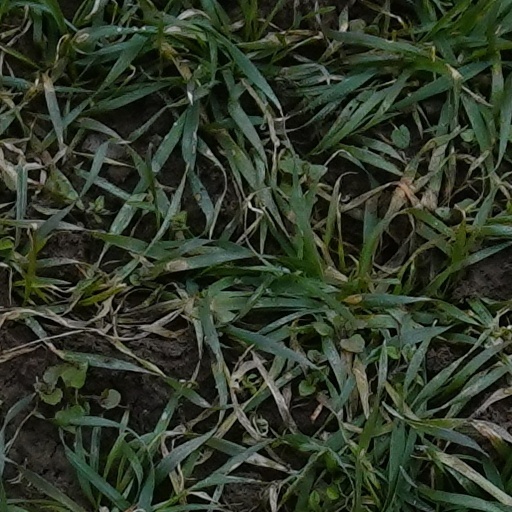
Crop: wheat